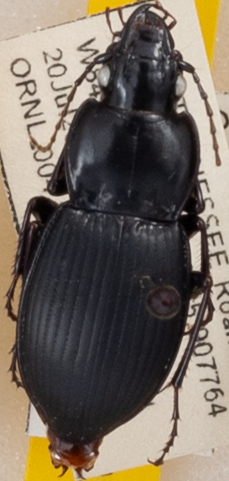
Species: Cyclotrachelus sigillatus
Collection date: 2022-07-20
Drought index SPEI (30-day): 0.842
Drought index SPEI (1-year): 0.256
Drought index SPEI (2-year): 0.114